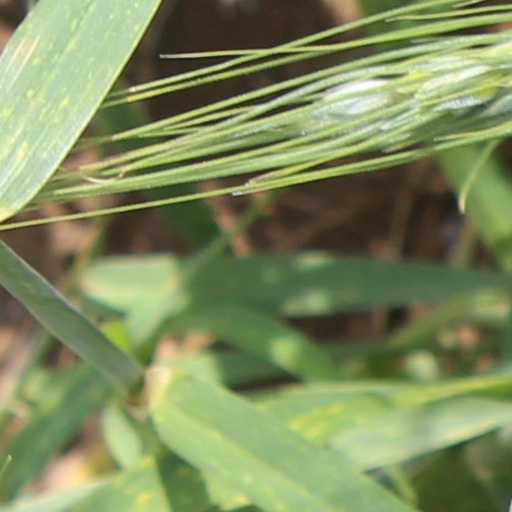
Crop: wheat